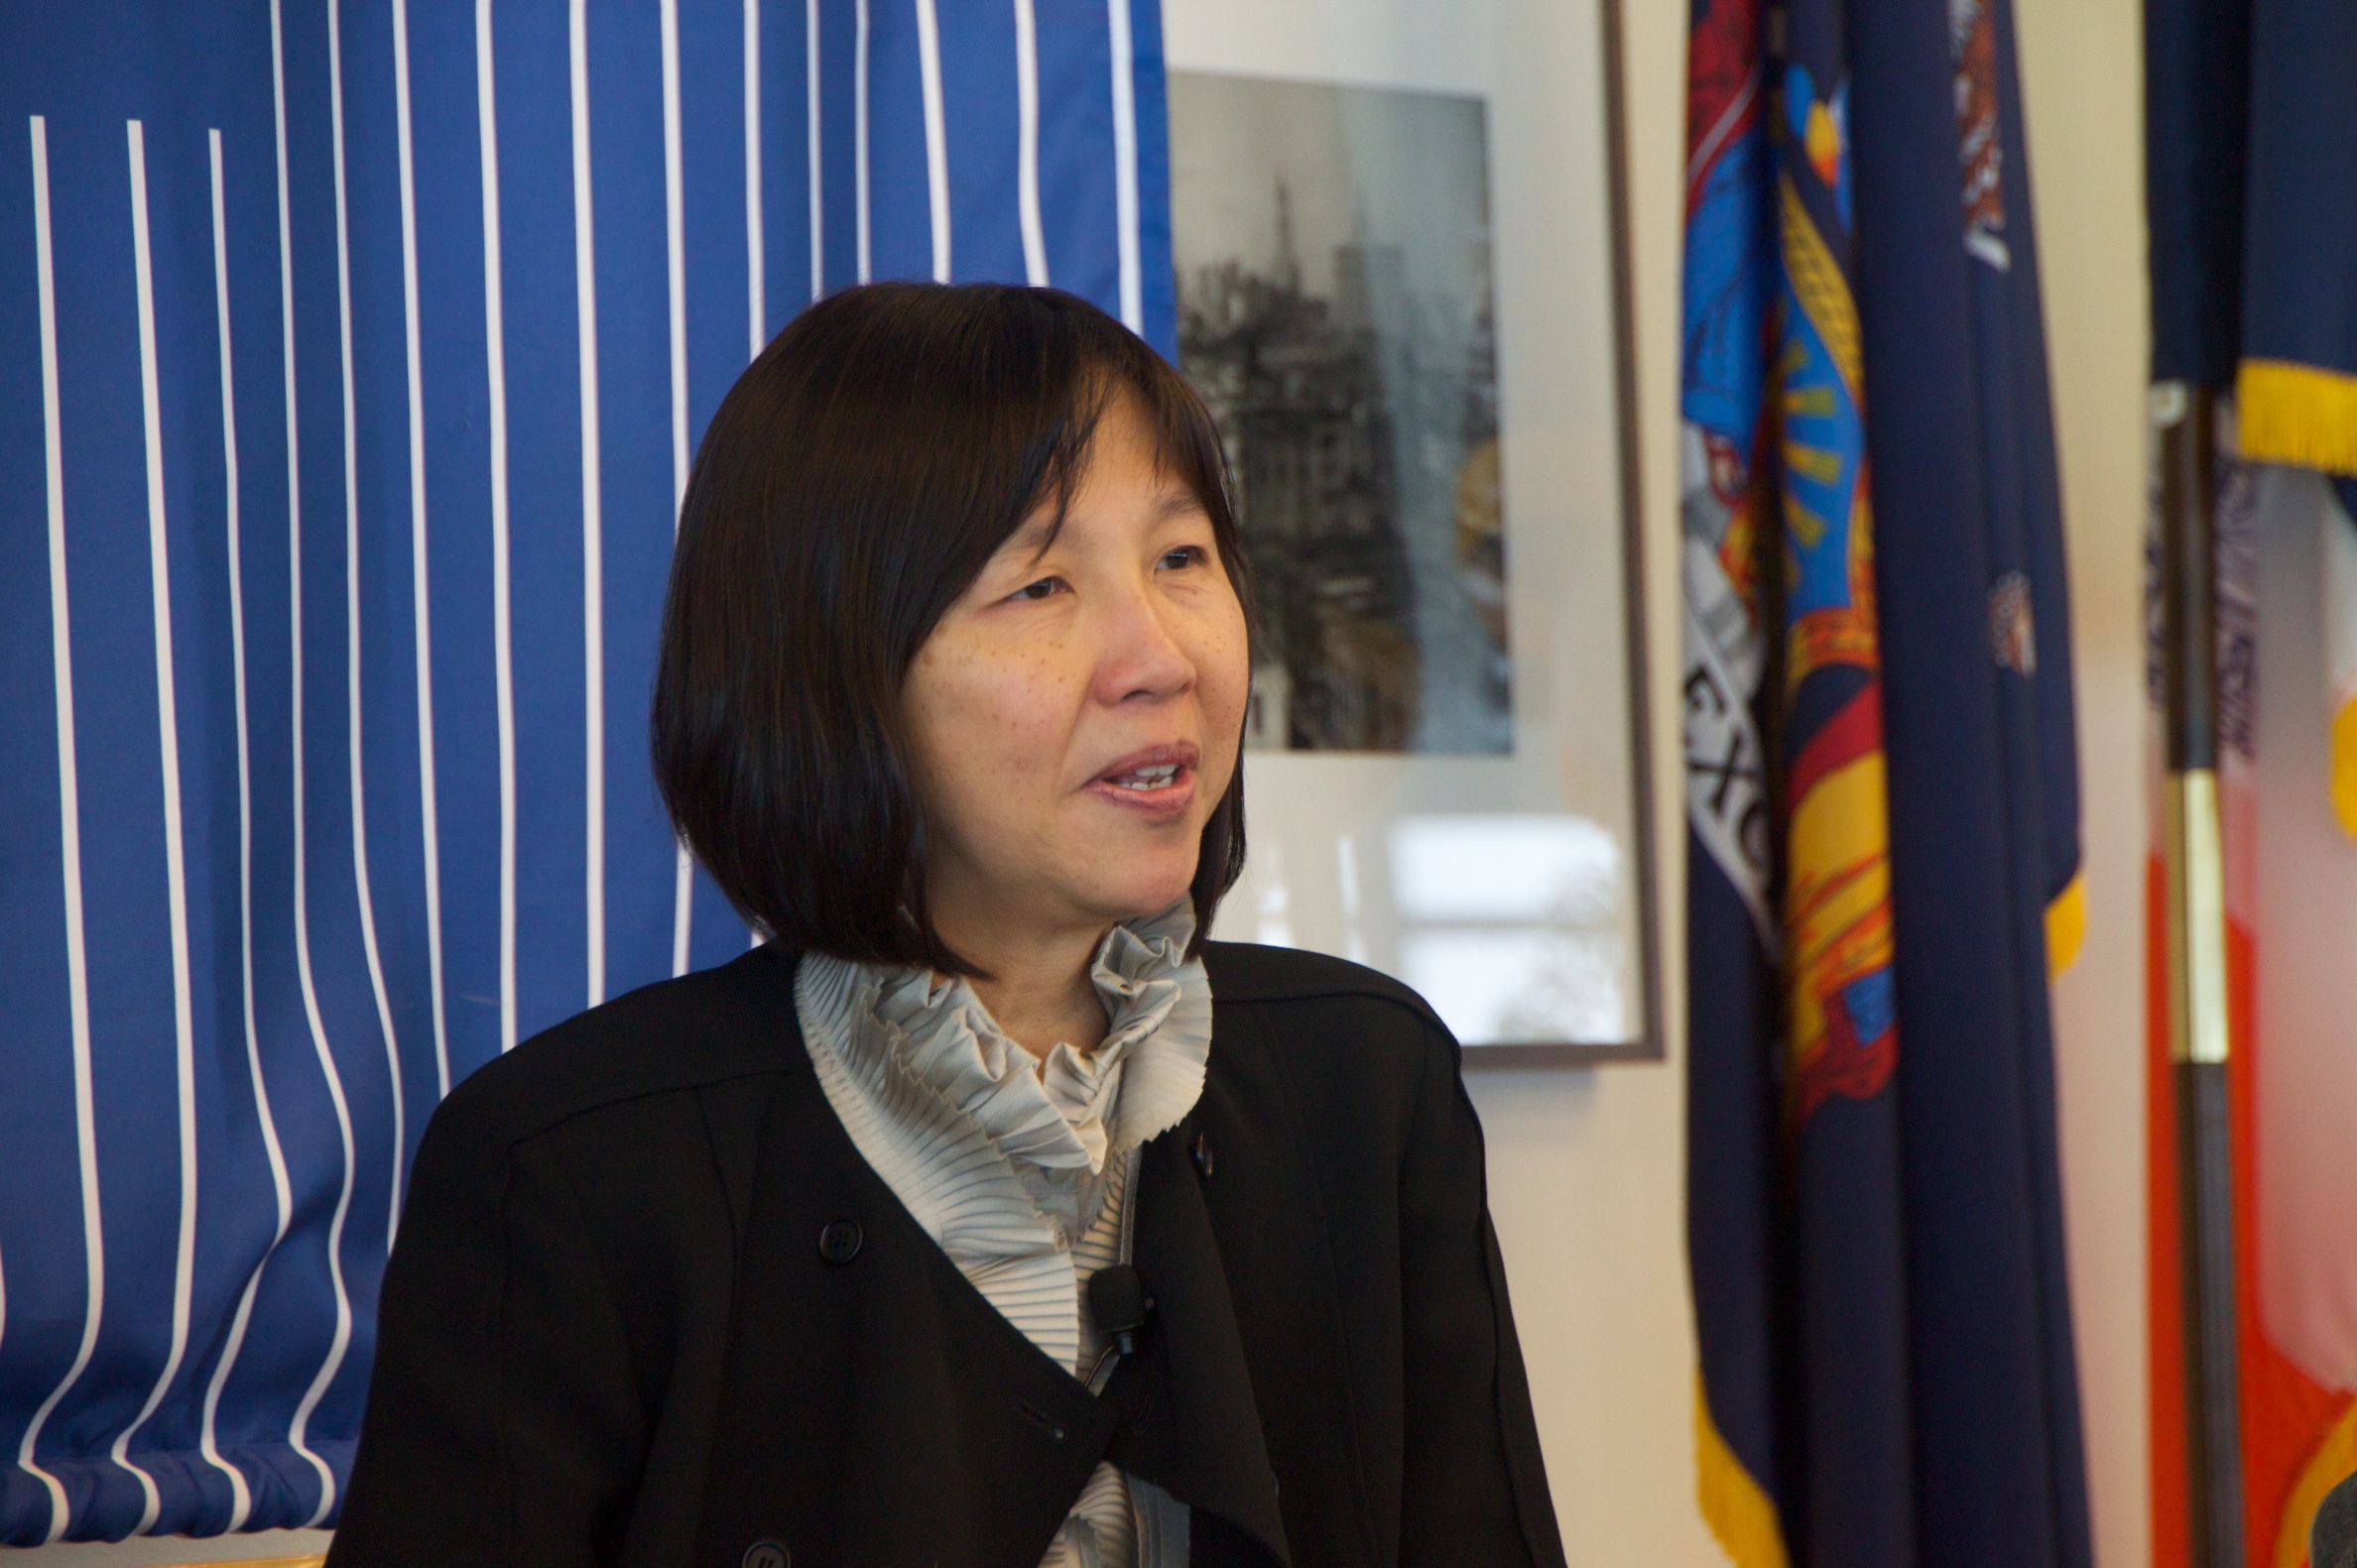
blue, education, blsci